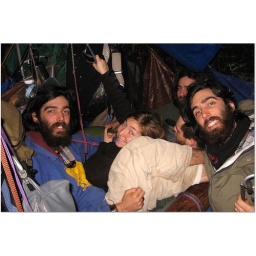
5 people in a 2 person tree sit